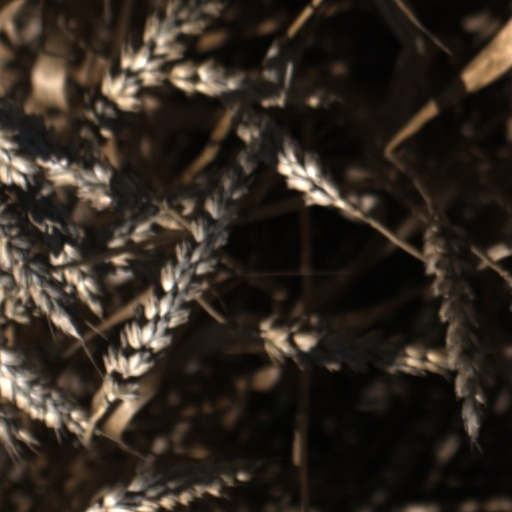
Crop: wheat